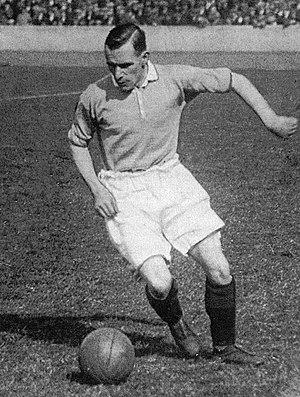
Alan Lauder Morton est un footballeur international écossais, né le 24 avril 1893, à Jordanhill, Glasgow en Écosse et mort le 12 décembre 1971. Il joue au poste d'ailier et est surnommé le Wee Blue Devil. Il fait partie des Wembley Wizards qui battent l'Angleterre 5-1 à Wembley en 1928. Il fait partie du Rangers FC Hall of Fame et du Scottish Football Hall of Fame, depuis 2005, lors de la deuxième session d'intronisation.